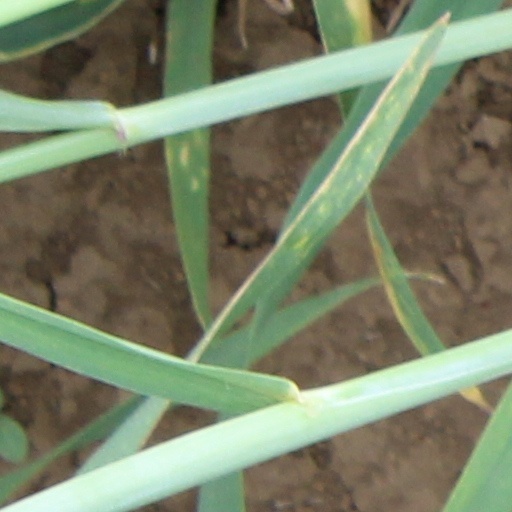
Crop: wheat